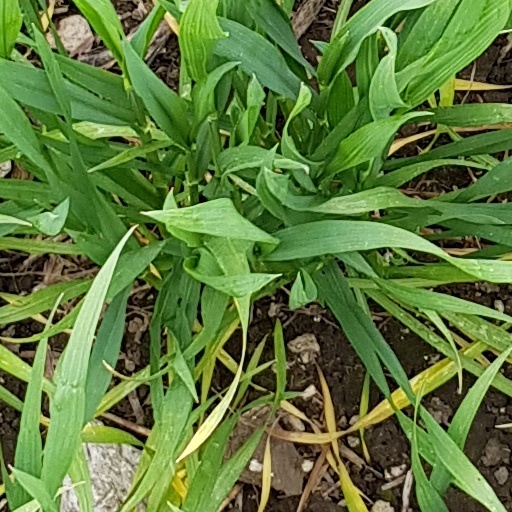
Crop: wheat